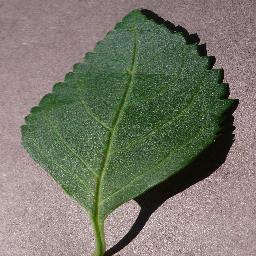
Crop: cherry
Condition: (including_sour)_healthy